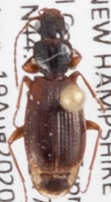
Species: Cymindis neglecta
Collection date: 2020-08-19
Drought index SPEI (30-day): -1.546
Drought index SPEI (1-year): -0.05
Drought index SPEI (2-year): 0.54